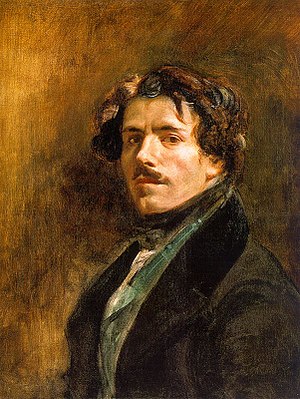
Eugène Delacroix
Selvportræt ca. 1837, Louvre.
Eugène Ferdinand Victor Delacroix var en fransk maler. Delacroix anses som en af de største kunstnere fra den romantiske periode.